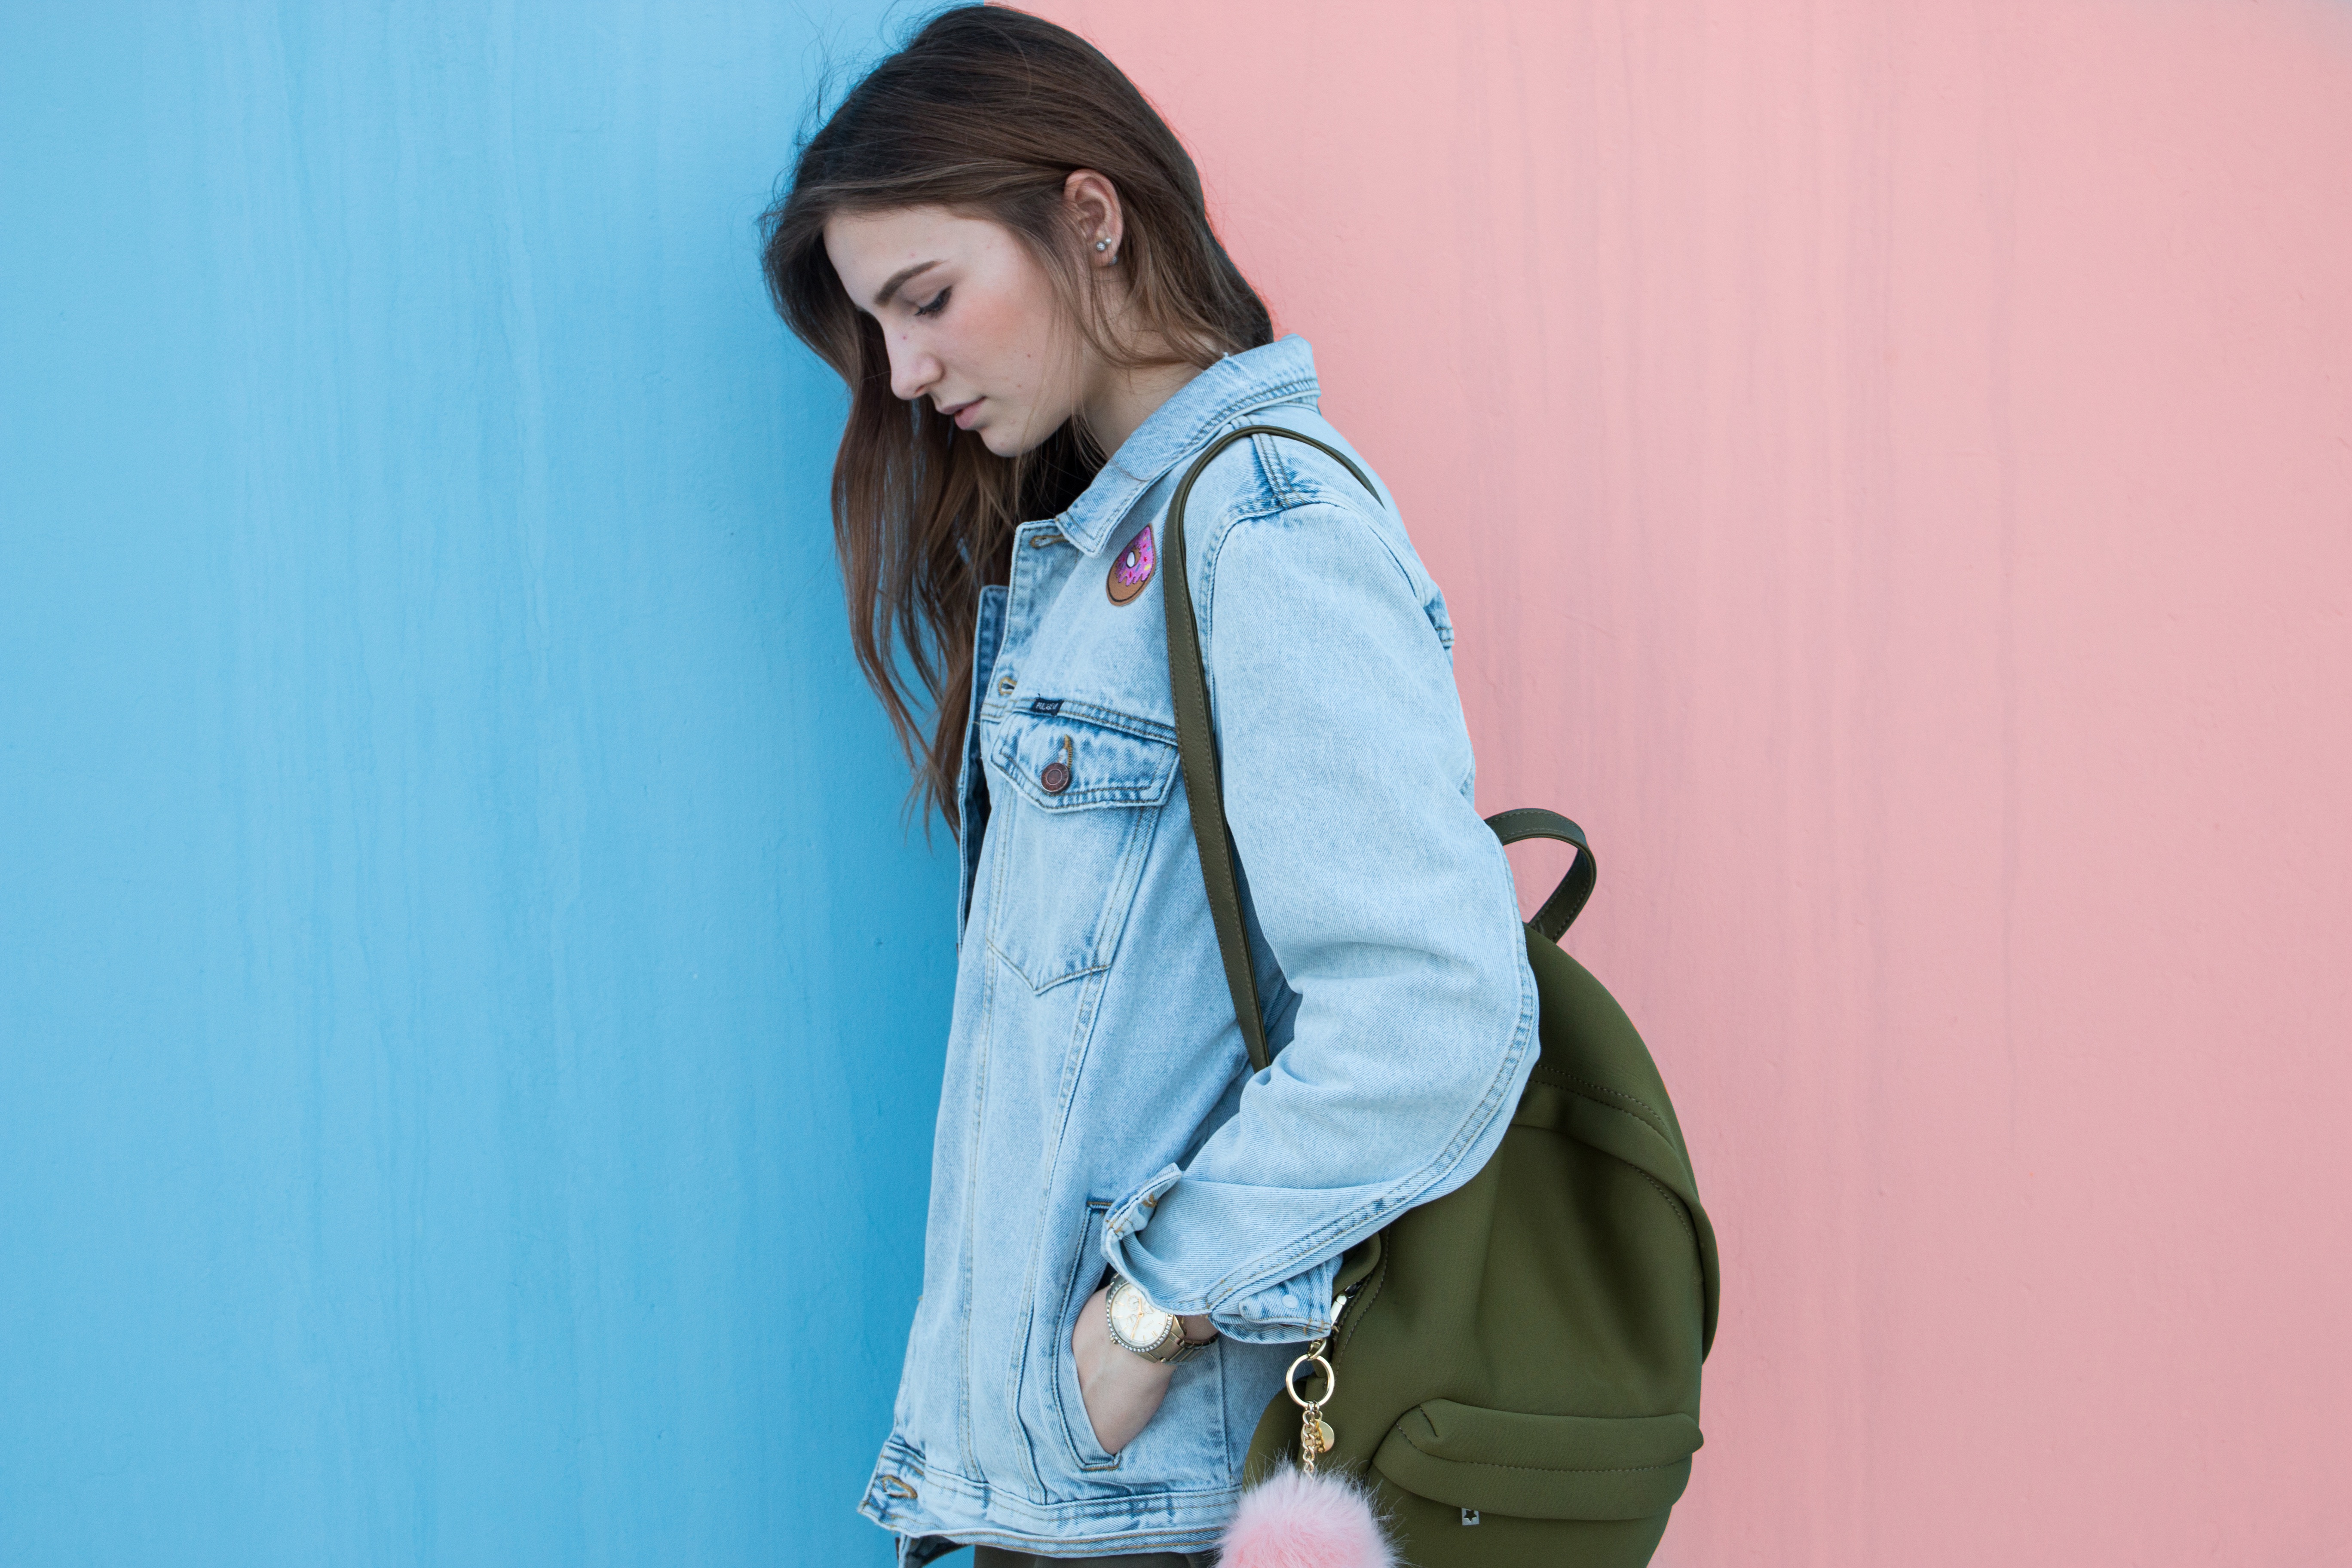
photography, model, spring, fashion, blue, clothing, outerwear, photo shoot